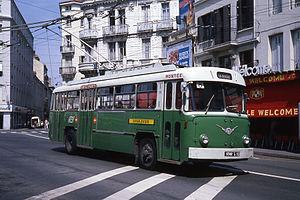
Un Vétra/Berliet ELR à Saint-Étienne.
Le Vétra Berliet ELR aussi appelé l'autobus électrifié est un modèle de trolleybus construit par Berliet selon les prescriptions du spécialiste Vétra.
Le trolleybus de Saint-Étienne fait partie du réseau de transports en commun de l'agglomération de Saint-Étienne. Le réseau est créé en 1940, en remplacement d'une partie du réseau du tramway de Saint-Étienne. Le réseau de trolleybus connaît un développement important jusque dans les années 1970.
La société des Véhicules et tracteurs électriques ou Vétra est une société française principalement connue pour sa production de trolleybus mais elle a également conçu des tracteurs électriques pour les carrières ou les mines, des bennes à ordures, des caravanes et des bungalows. Vétra fut un bureau d'études et un intégrateur plus qu'un constructeur au vrai sens du terme, toute la production fut sous-traitée auprès de très nombreuses entreprises spécialisées.